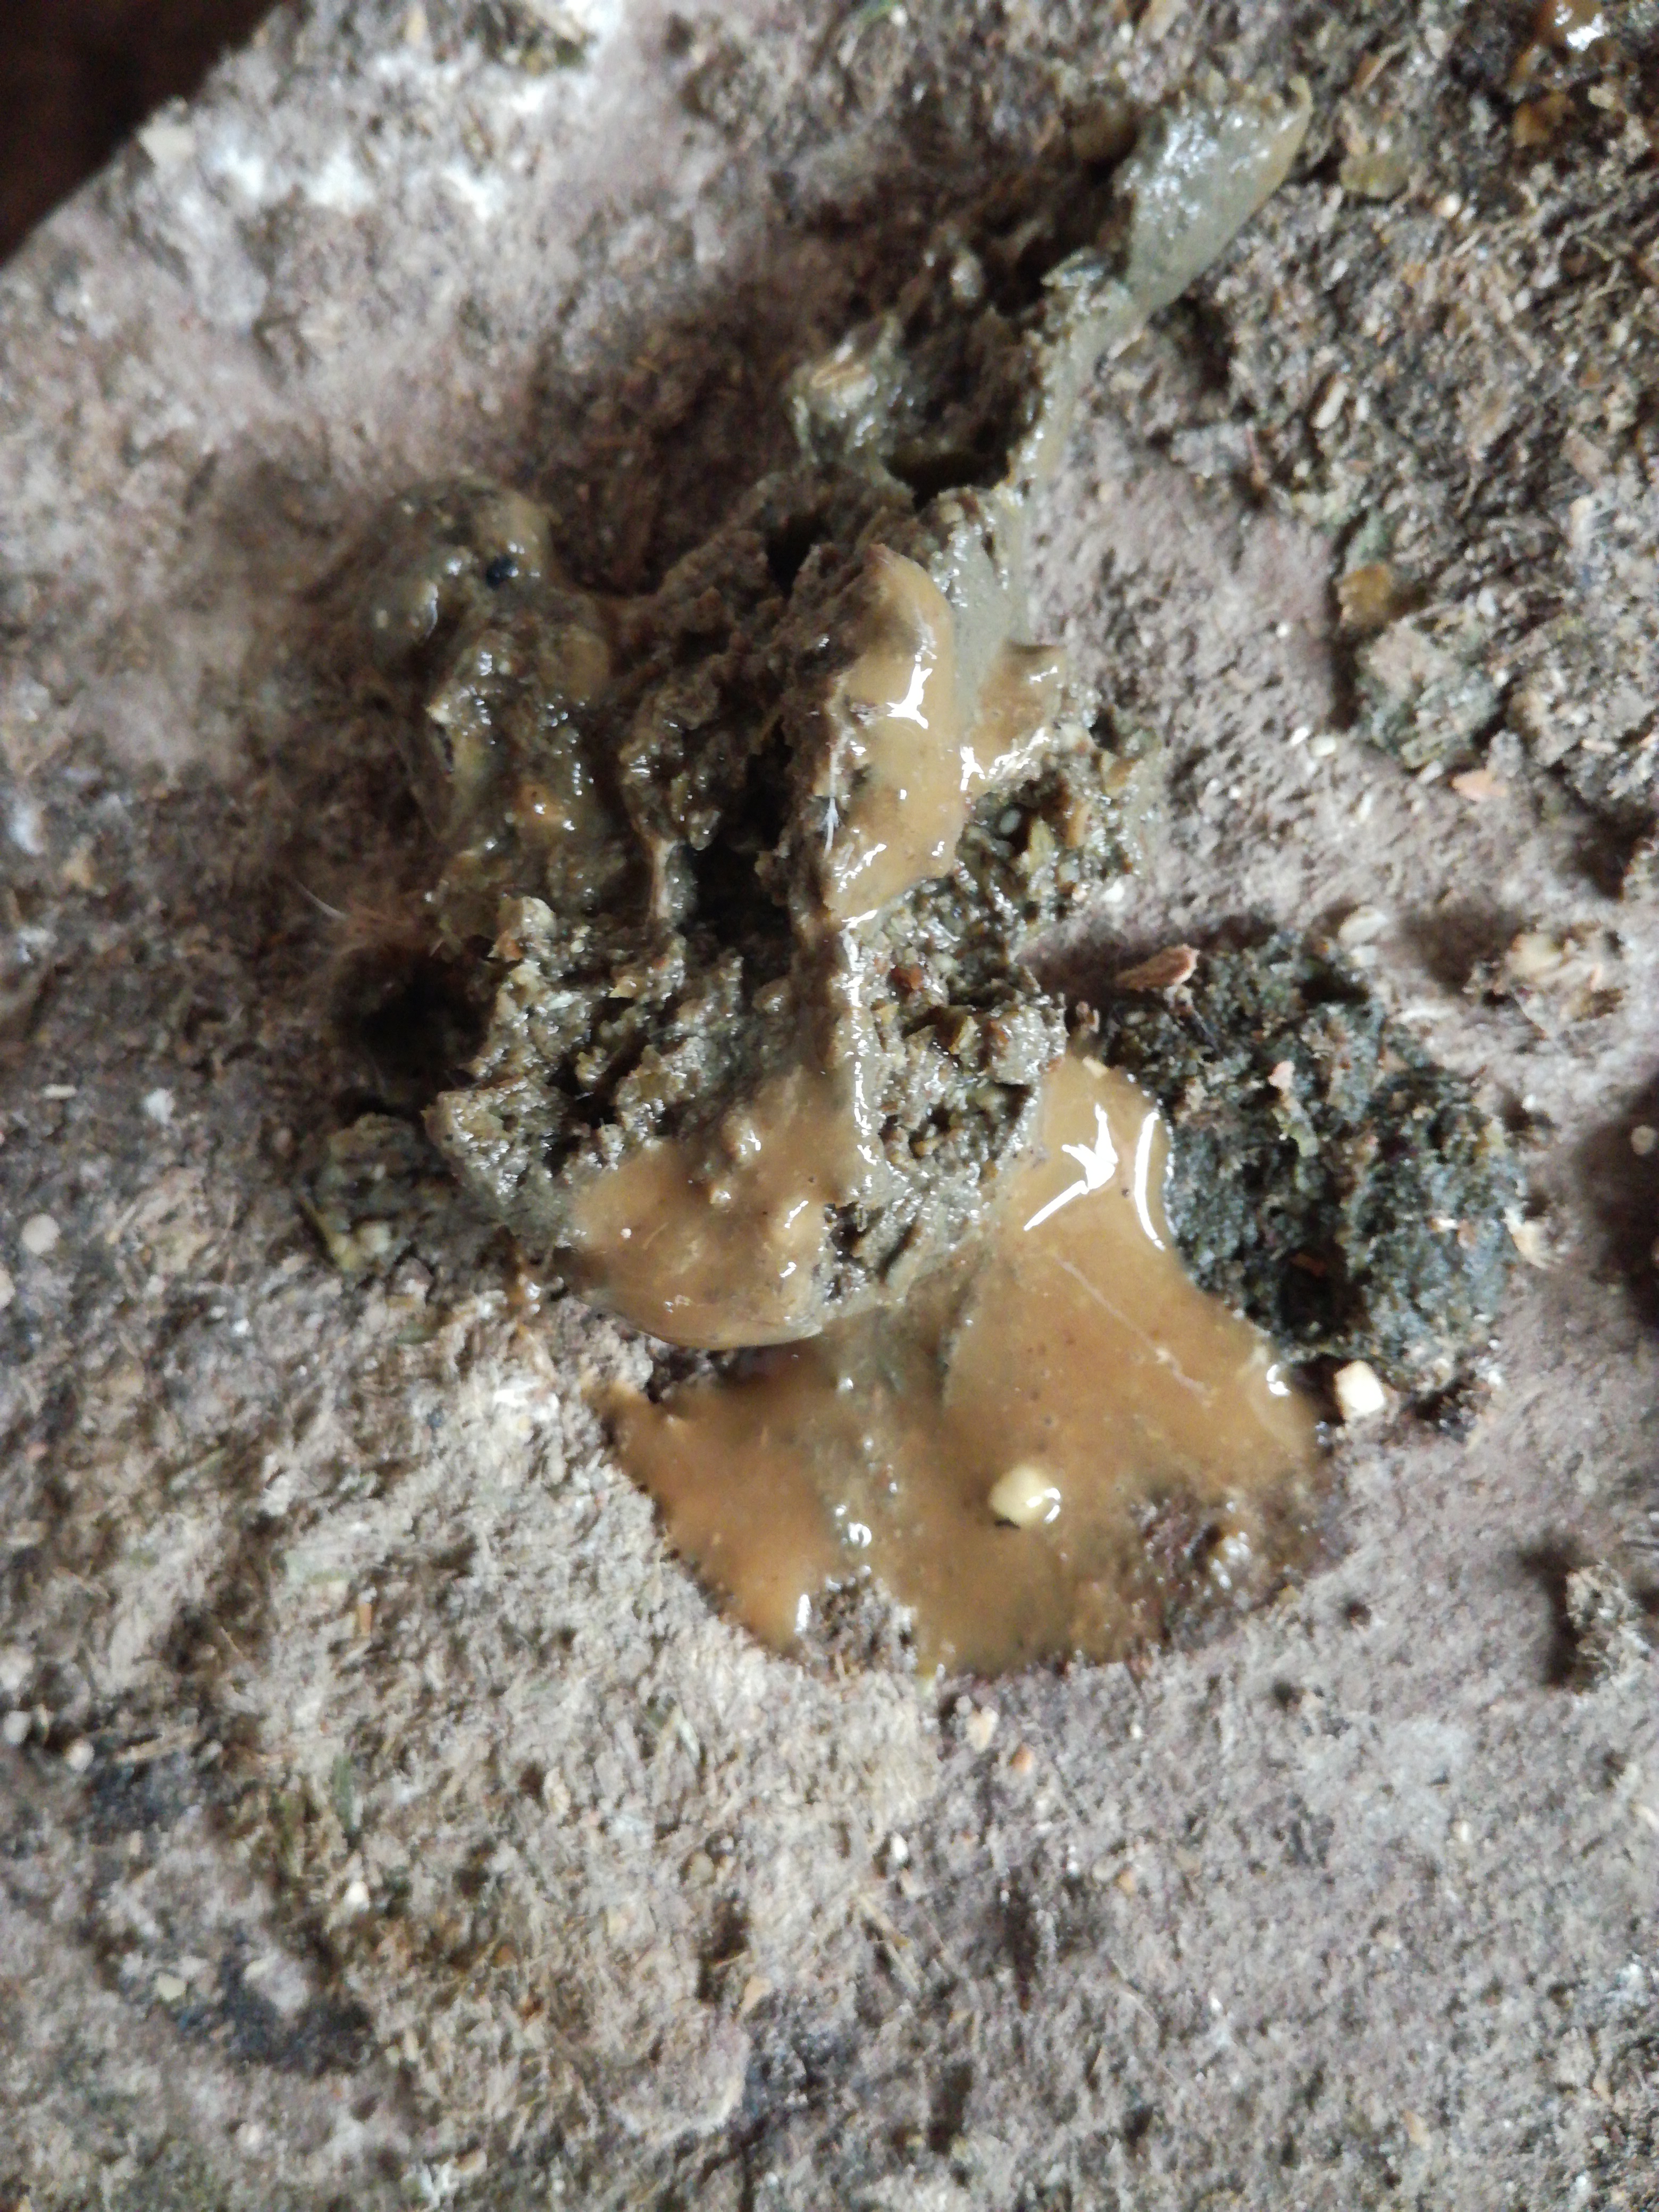
PCR-confirmed diagnosis: Coccidiosis